Resurrecting: The Street Walker

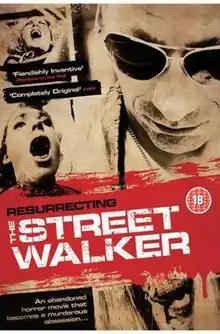
DVD Cover

Resurrecting: The Street Walker is a 2009 British horror film written and directed by Özgür Uyanık. Its plot concerns an ambitious young filmmaker who discovers an abandoned and incomplete horror movie from the 1980s and decides to finish it. The film premiered at the 2009 Raindance Film Festival where it was nominated Best UK Feature and was selected for the Istanbul International Film Festival and the 16th London Turkish Film Festival, amongst others.